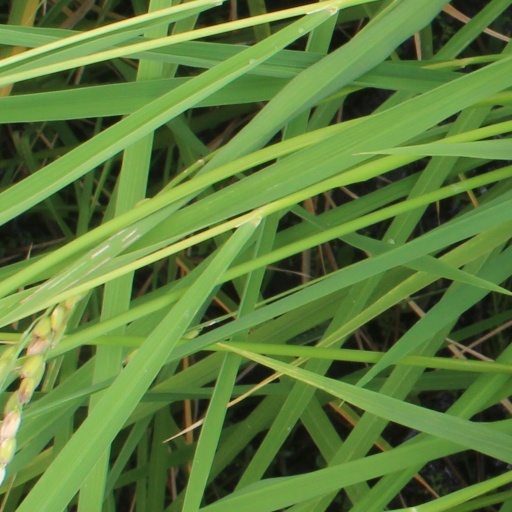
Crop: rice